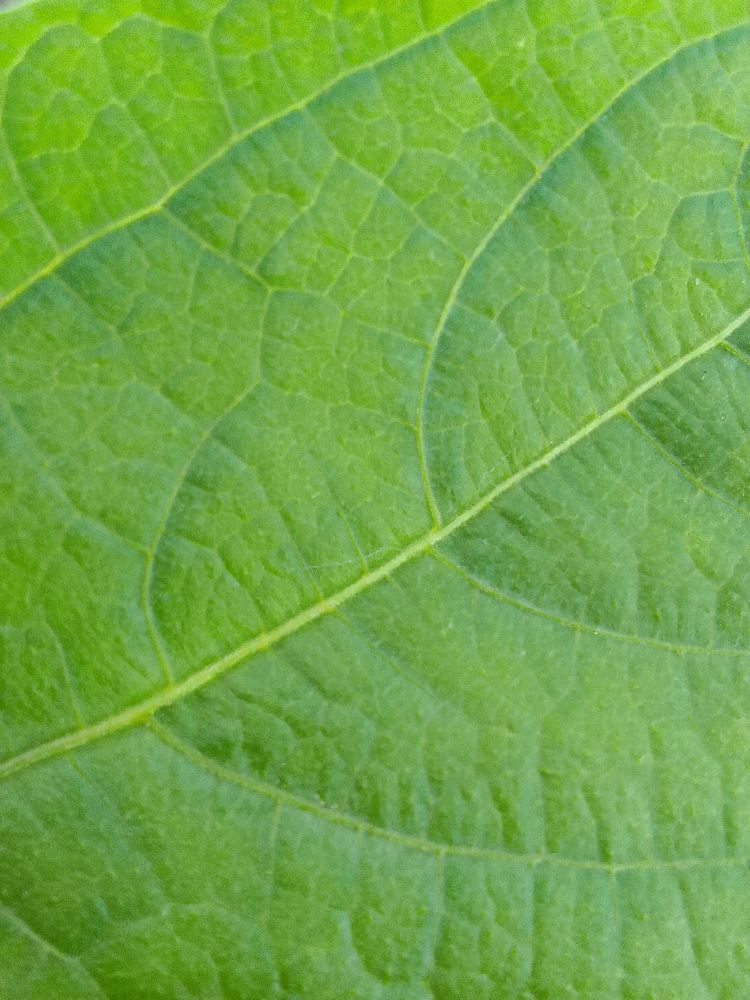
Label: healthy